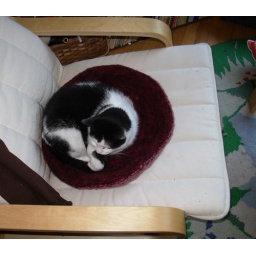
pixel in cat bed above